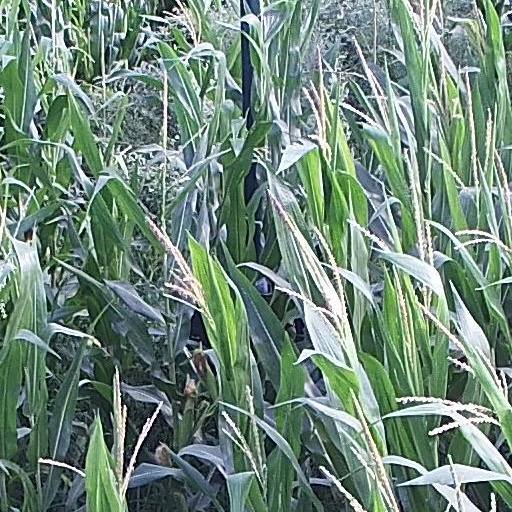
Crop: maize; corn